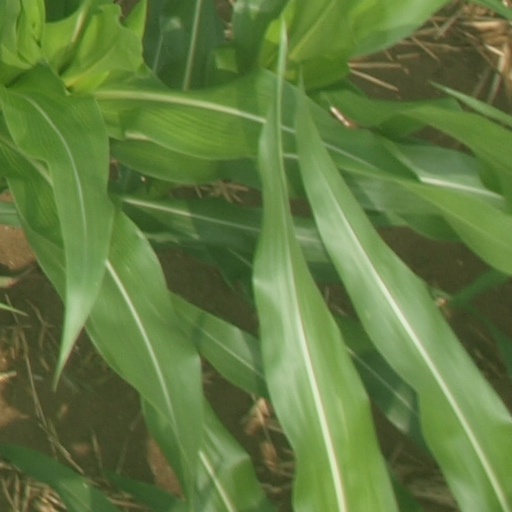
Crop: maize; corn